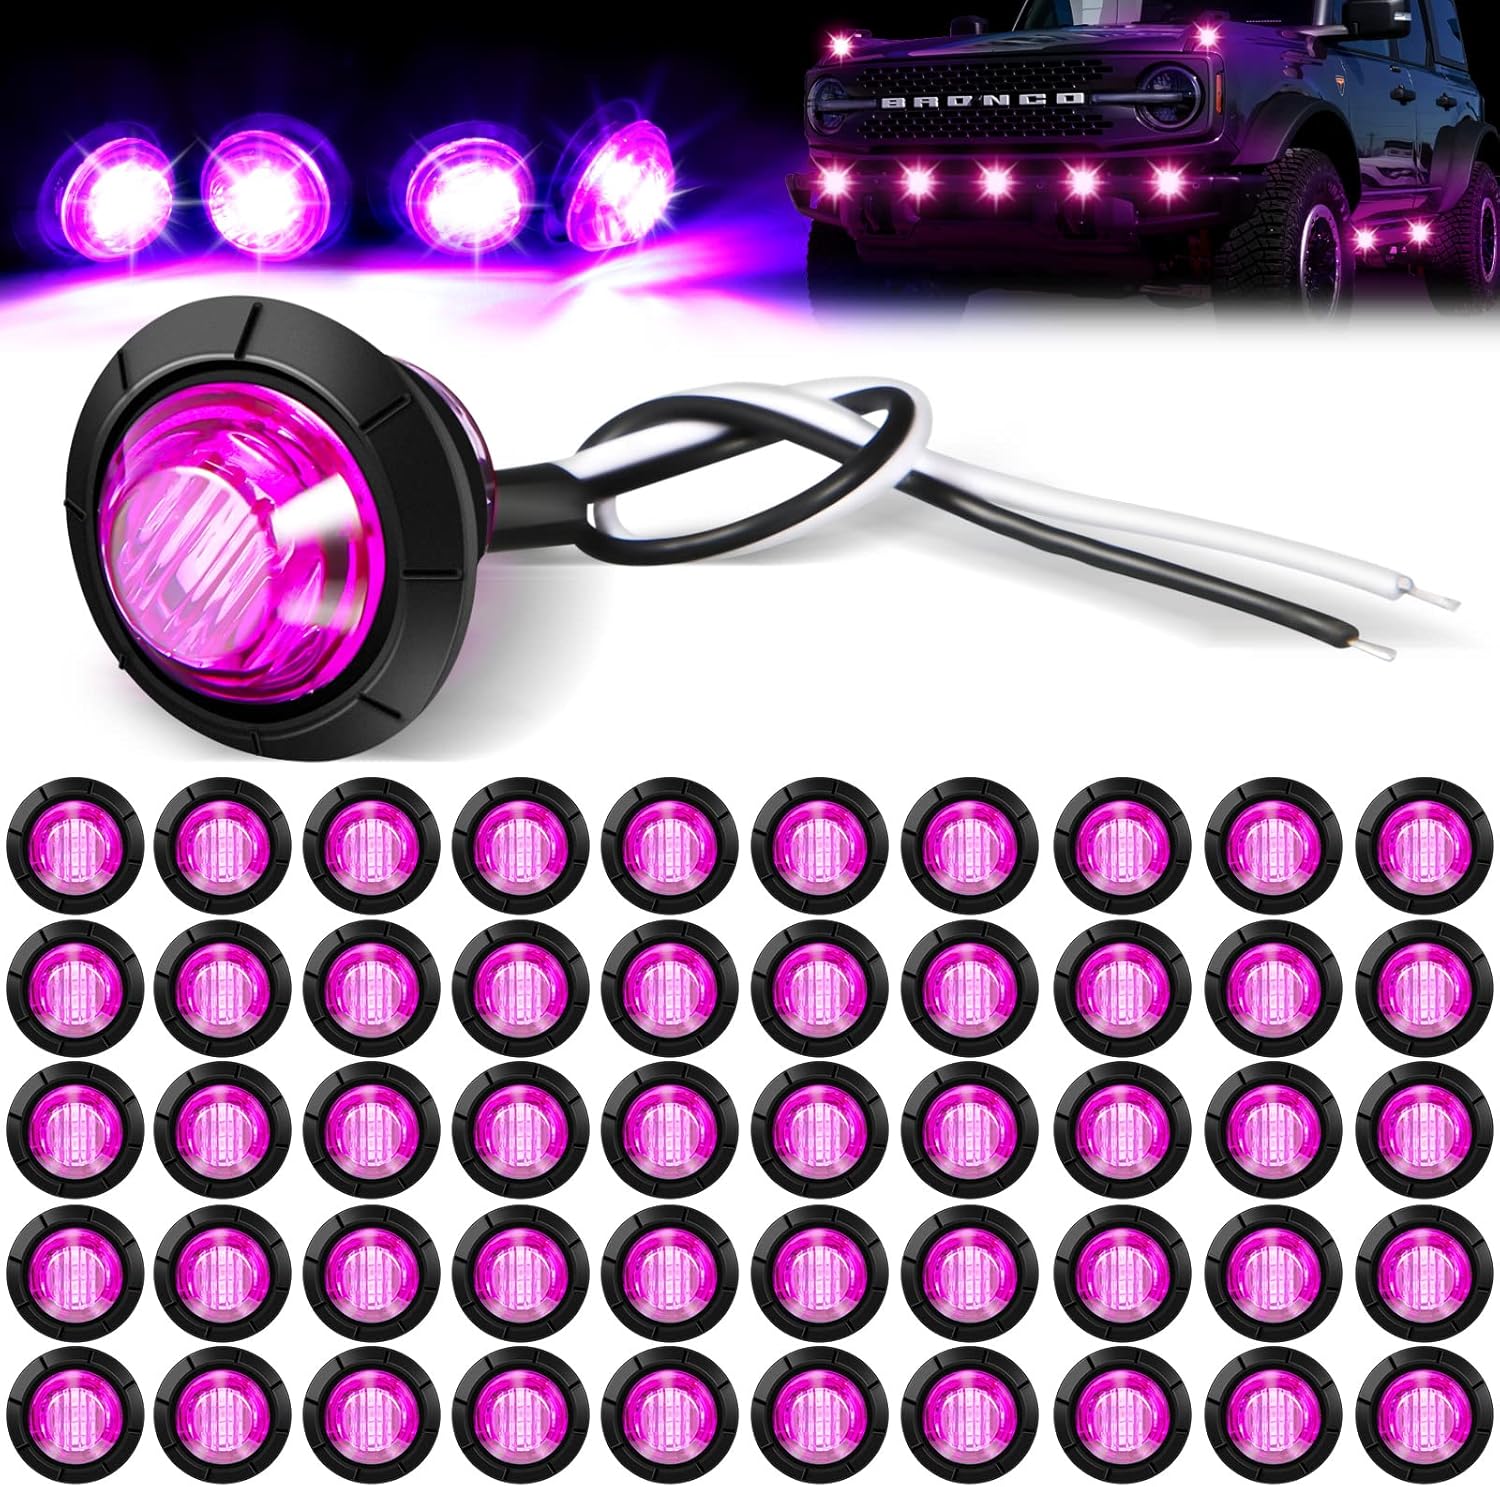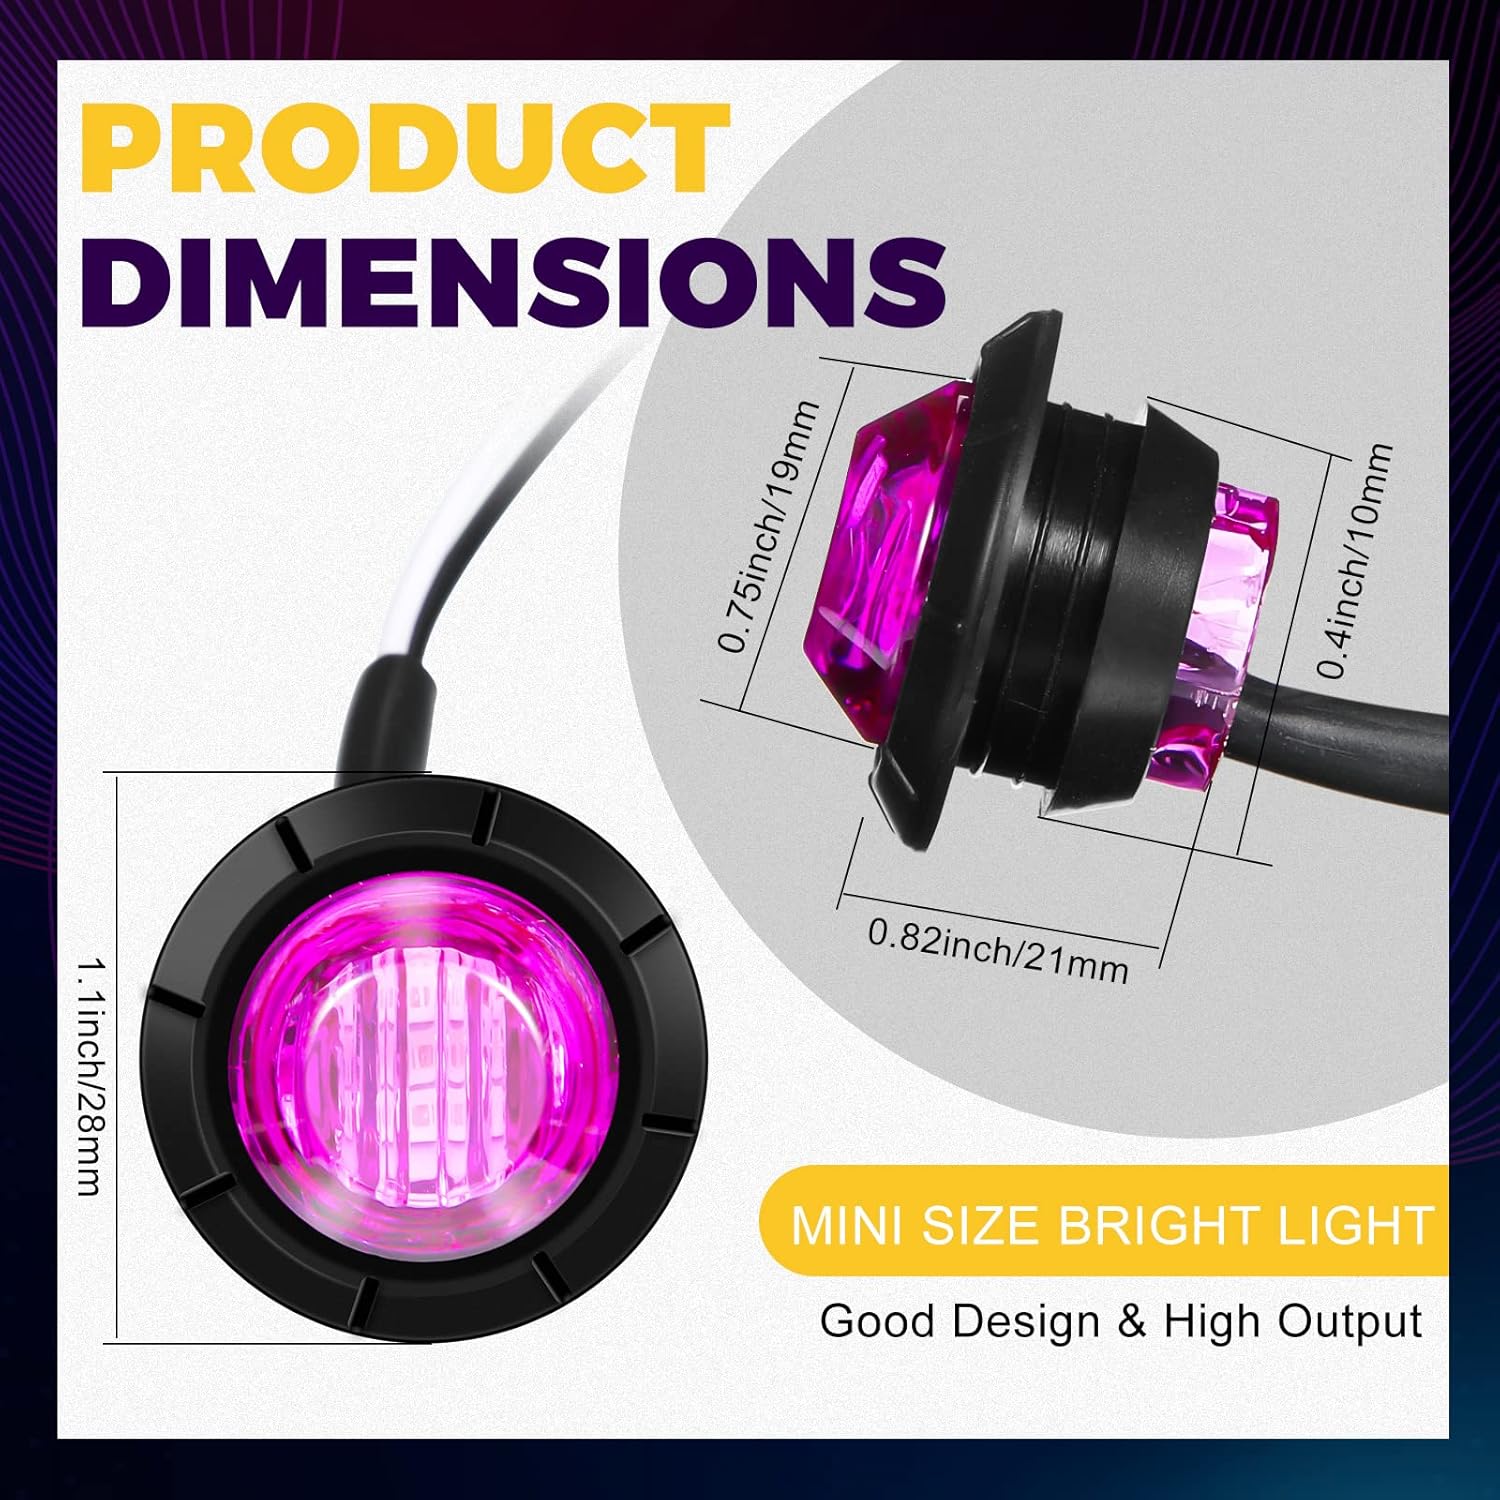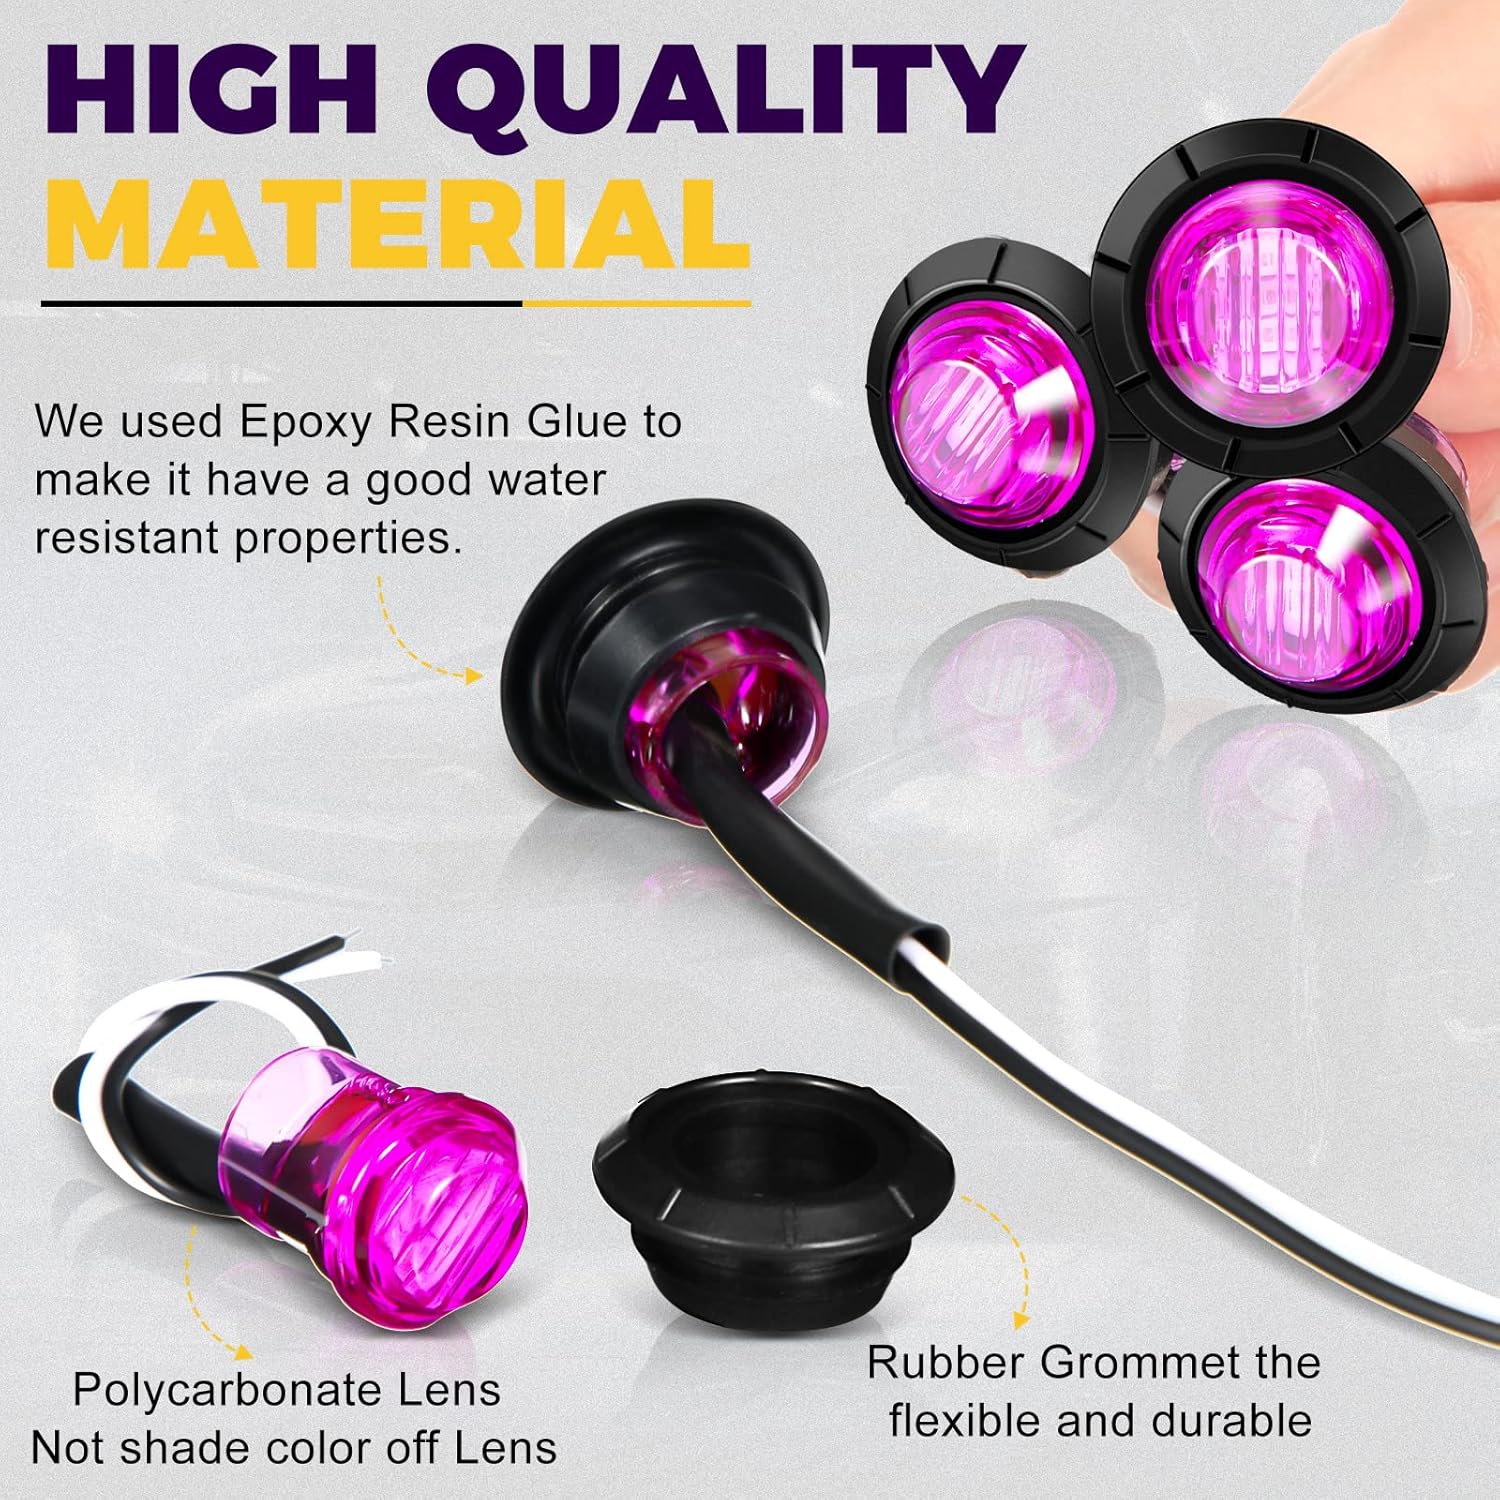
50 Pcs Trailer Side Marker Lights 3/4 Round Led Light 12v Front Rear Side Marker Indicators Light Waterproof Trailer Lights for Truck Car Bus ATV Utv Rv Van Pickup Stop Lamp, Purple
Category: Automotive
Features: Our LED lights round are ideal for you to send to your family members, friends, colleagues and more. They will feel your concern and love, and your relationship will be improved. These truck marker lights have a delicate design, with exquisite craftsmanship and a wide range of usages, charming and practical.  Specifications: Material: PC Color: purple, black Size: as pictures shown  Package includes: 50 x Round LED light  Notes: Manual measurement, please allow slight errors on size. The color may exist a slight difference due to different screen displays.
Features: Sufficient Quantity to Meet Your Needs: the package comes with 50 pieces of trailer lights in total, each light is built with 3 pieces of quality SMD LEDs; The quantity and colors are adequate for you to apply and replace, and can easily meet your daily use and other requirements | Serviceable and Lasting: each round trailer side marker lights is made of quality PC, waterproof, reliable and sustained, not easy to deform or break, and can be kept for a long time, you can use it with ease and confidence | Match Diverse Cars: the car LED tail light is suitable as LED marker lamps, car side lamps, trailer lamps, parking tail lamps for many kinds of cars, such as trucks, trailers, buses, horse trailers, travel trailers, boat trailers, RVs, campers and more | Ideal Visibility to Serve You: these marker lights for trucks are equipped with 3 LEDs, can provide with 60 lumens, bright on your road at night, reducing the possibility of emergency, bringing you a safe and satisfying experience | Easy to Operate: these car hood LED lights are suitable for 12V, without screws, only need 3/4 inches holes, you can conveniently and easily install them; In addition, white is the positive electrode and black is the negative electrode